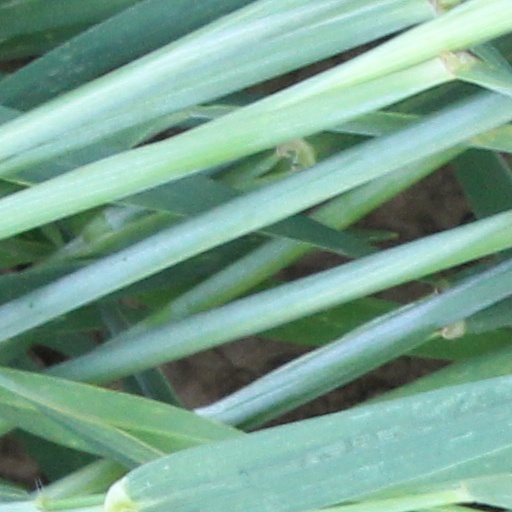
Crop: wheat